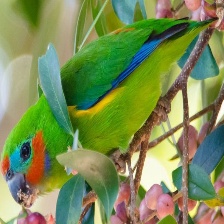
Species: DOUBLE EYED FIG PARROT
Scientific name: CYCLOPSITTA DIOPHTHALMA